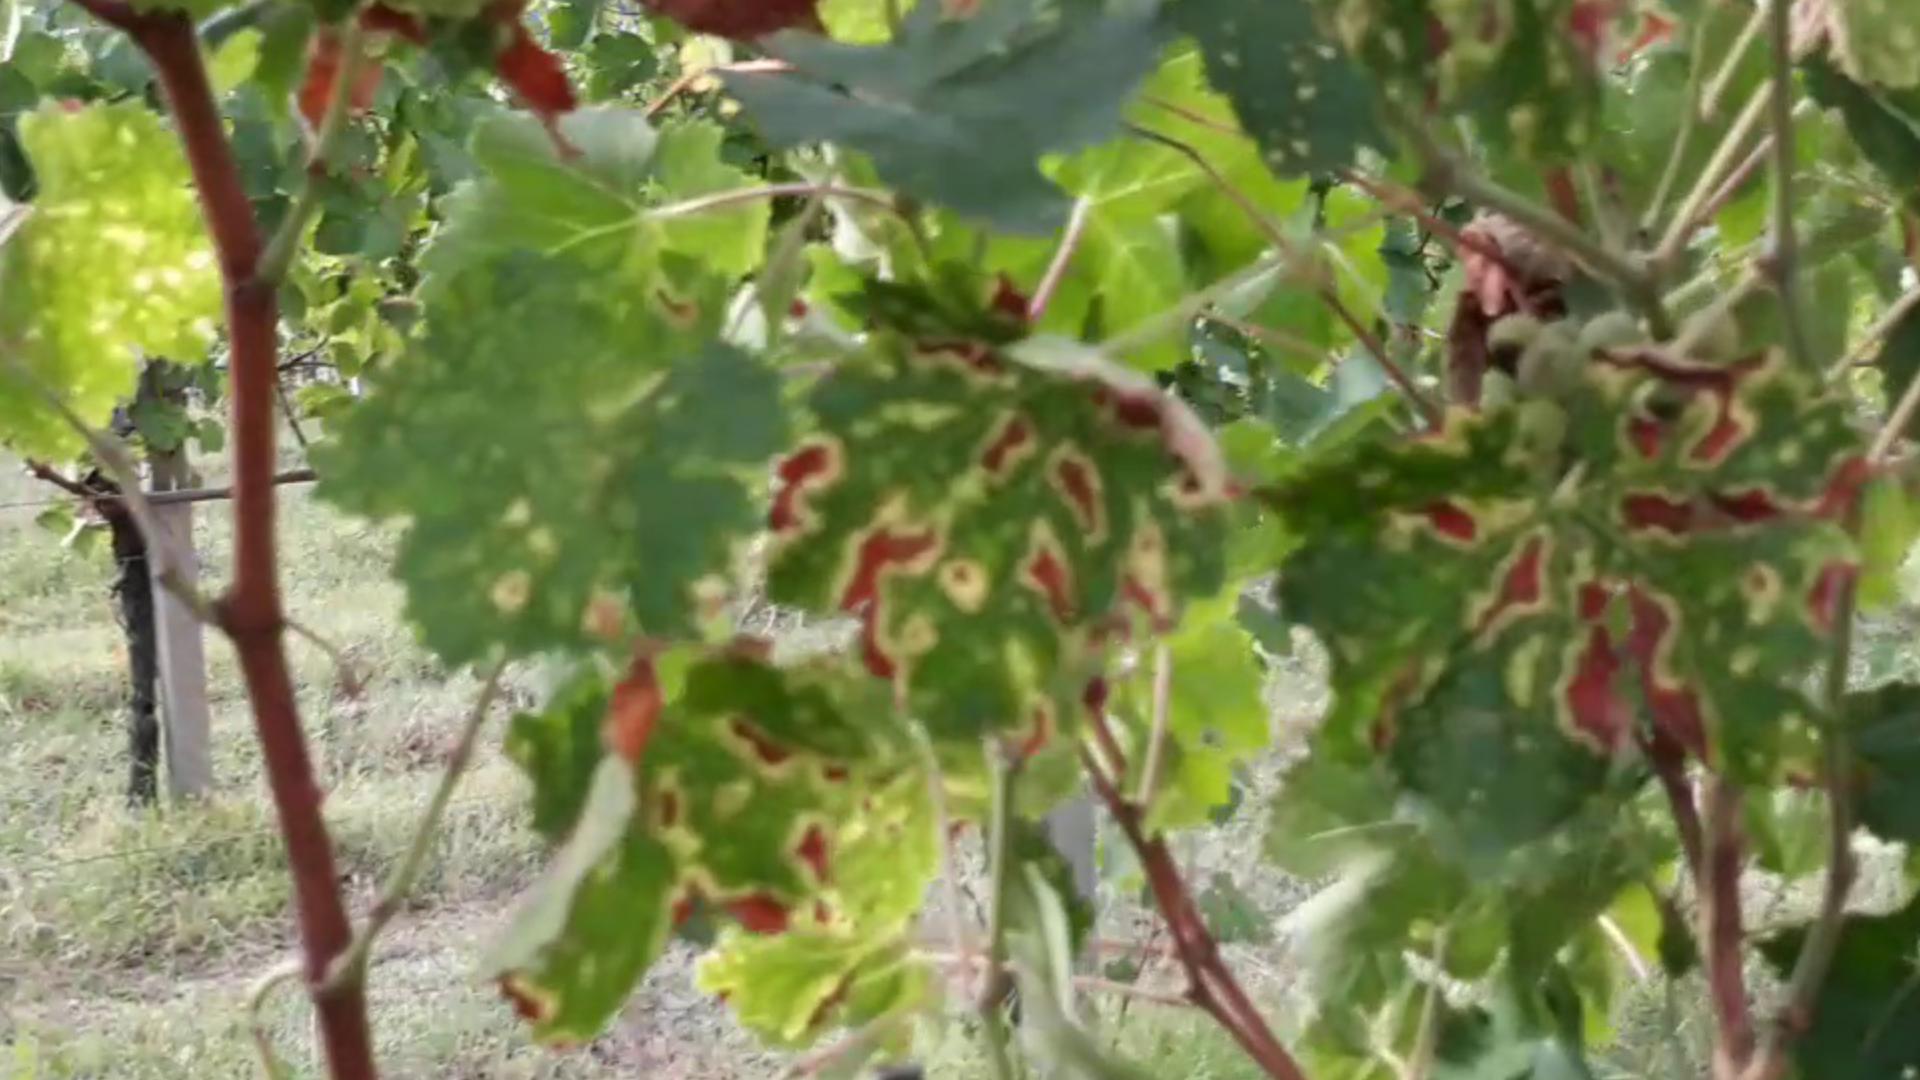
Label: esca